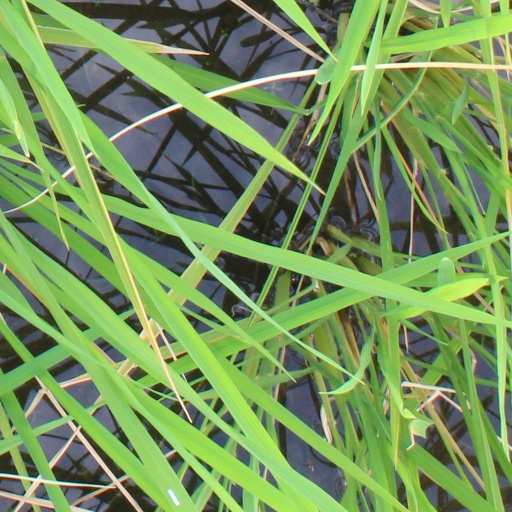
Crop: rice